2017 Memorial Cup

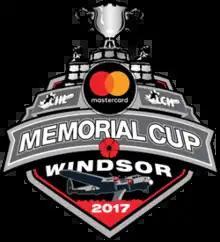

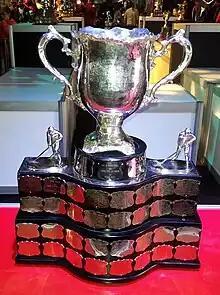
Silver bowl trophy with two large handles, mounted on a wide black plinth engraved with team names on silver plates.

The 2017 Memorial Cup (branded as the 2017 Mastercard Memorial Cup for sponsorship reasons) was a four-team, round-robin format tournament held at the WFCU Centre in Windsor, Ontario from May 19–28, 2017. It was the 99th Memorial Cup championship, which determined the champion of the Canadian Hockey League (CHL). The tournament was hosted by the Windsor Spitfires, who won the right to host the tournament over undisclosed competition. Other participating teams were the OHL champion Erie Otters, the QMJHL champion Saint John Sea Dogs, and the WHL champion Seattle Thunderbirds. The tournament ended with the Windsor Spitfires winning their third Memorial Cup, defeating the Erie Otters 4–3 in the championship final.